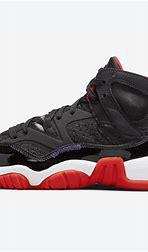
Brand: Jordan
Model: Jumpman Two Trey